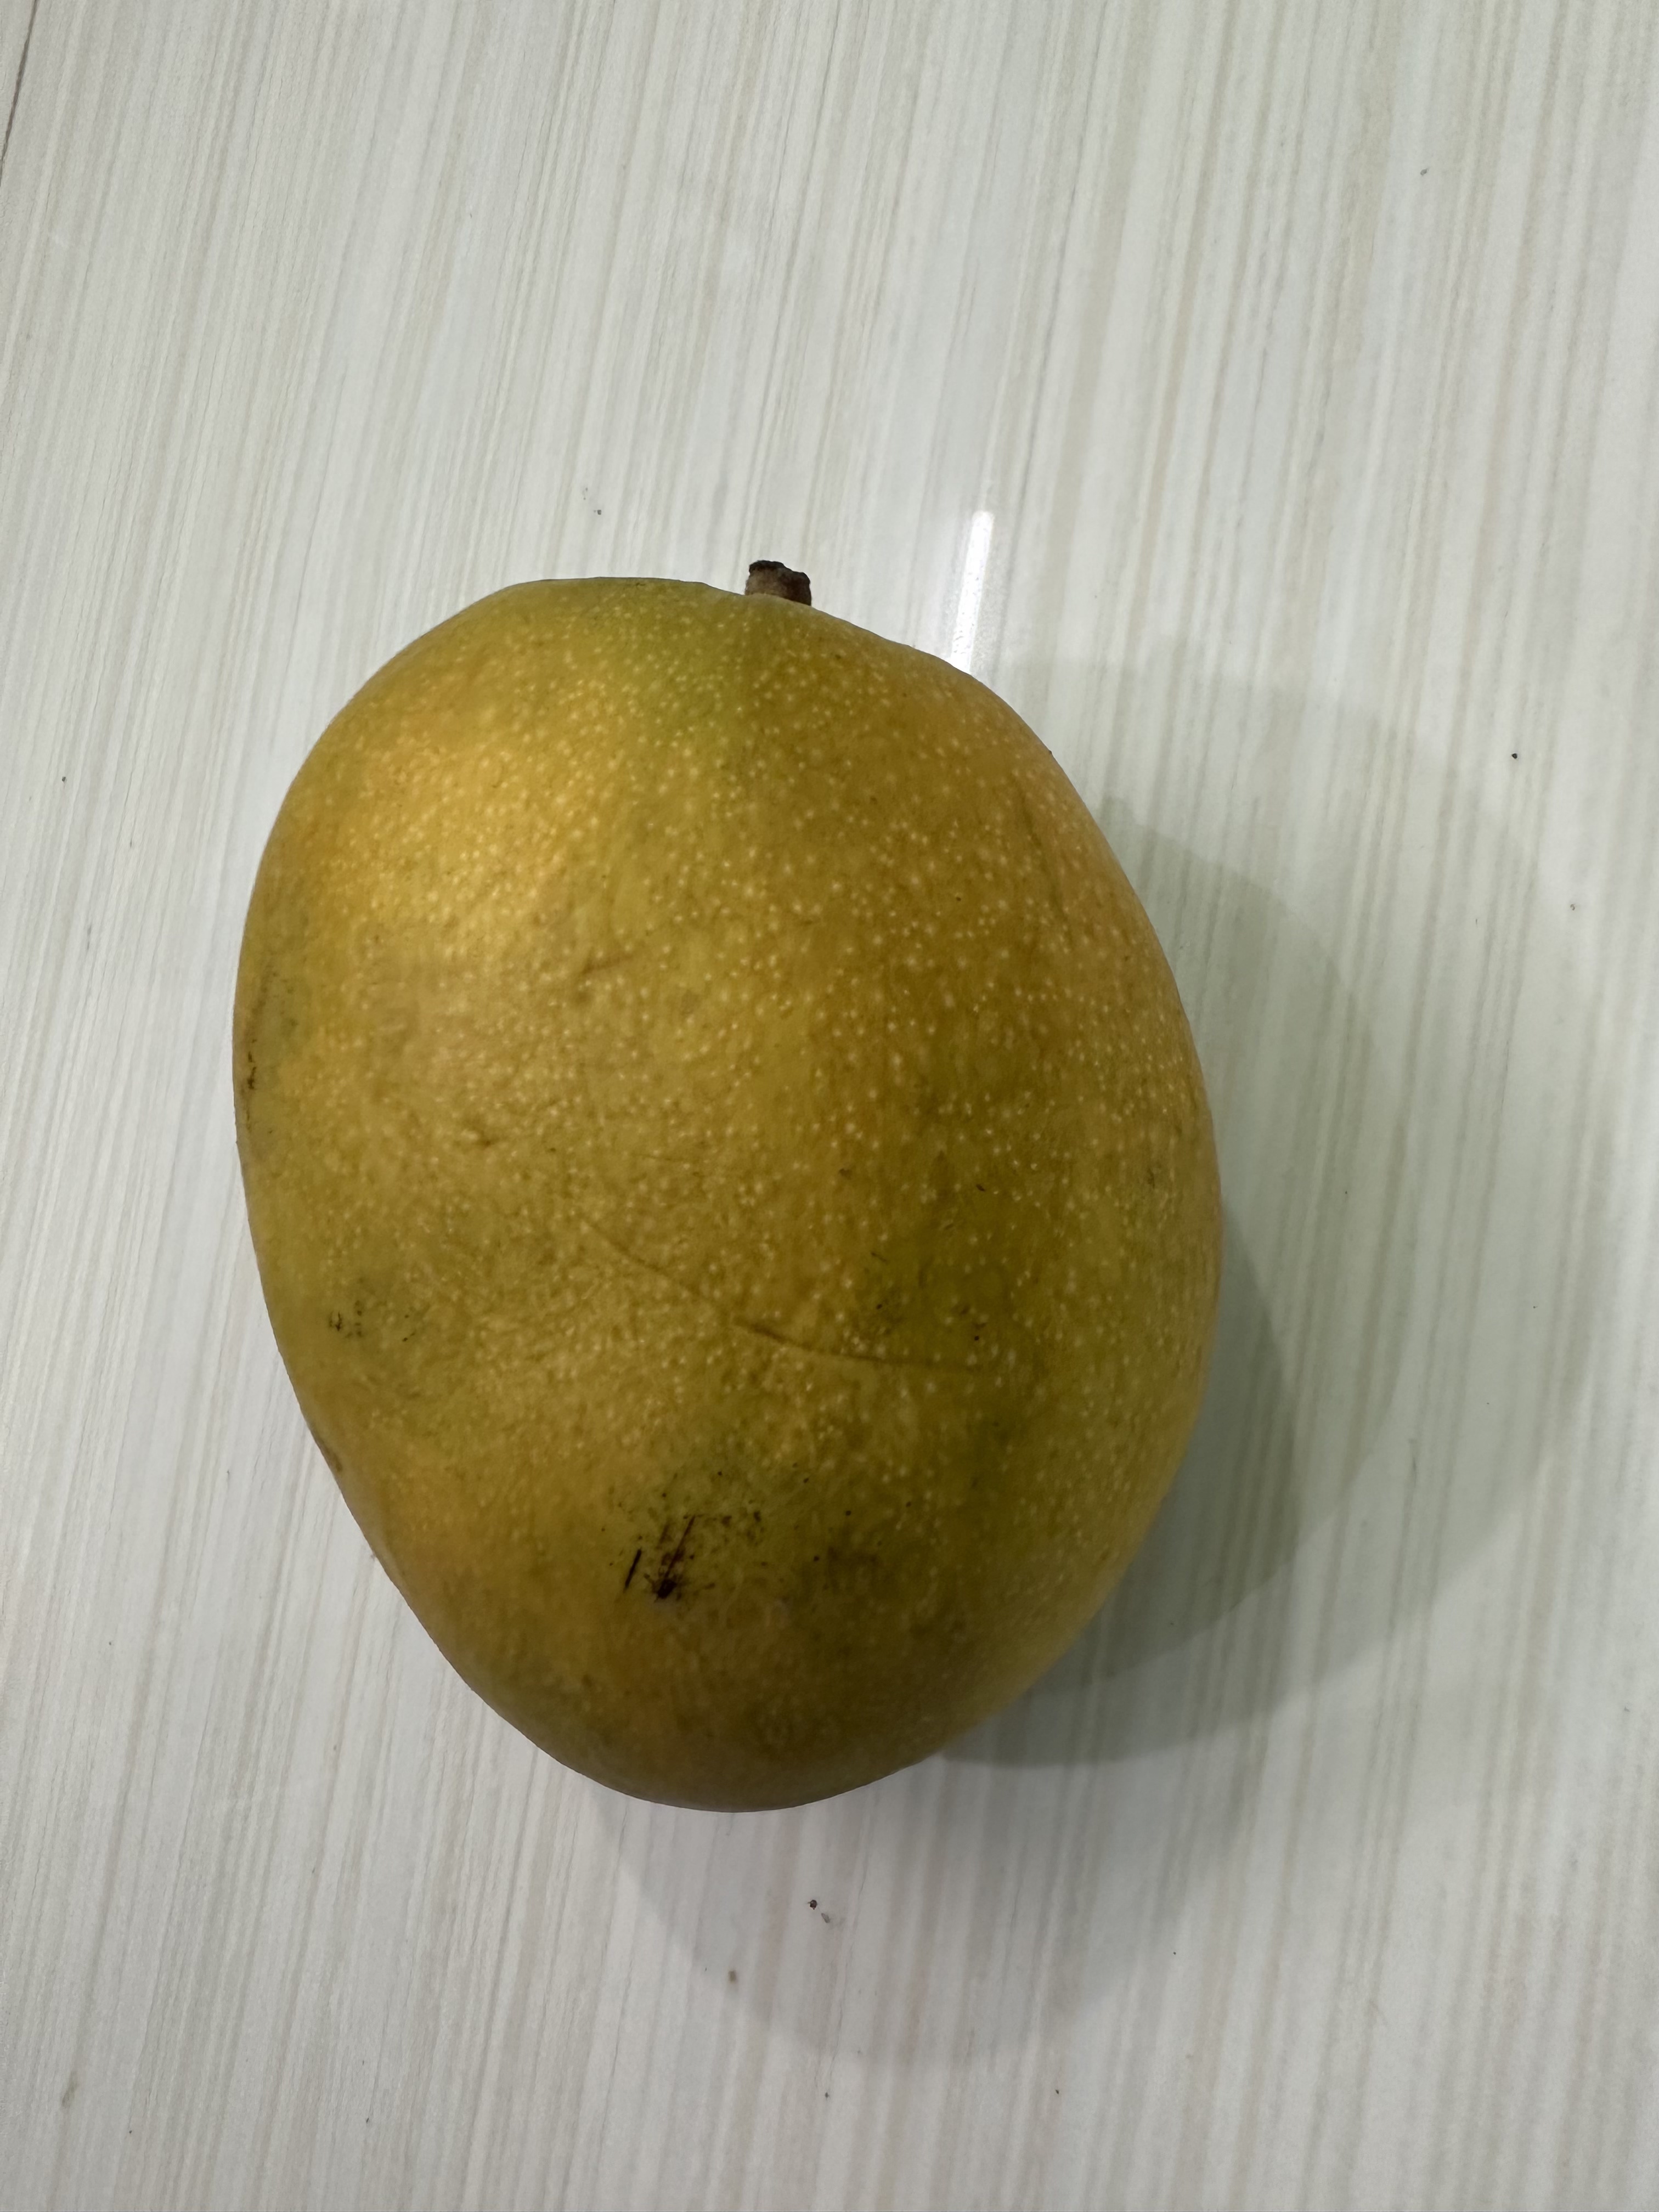
Mango variety: Bari-4